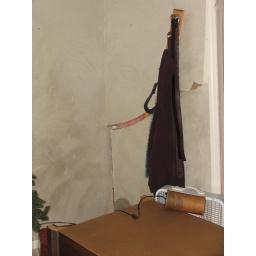
Inside Carol &amp;amp; Gary's bedroom at the front of house - large hole in wall